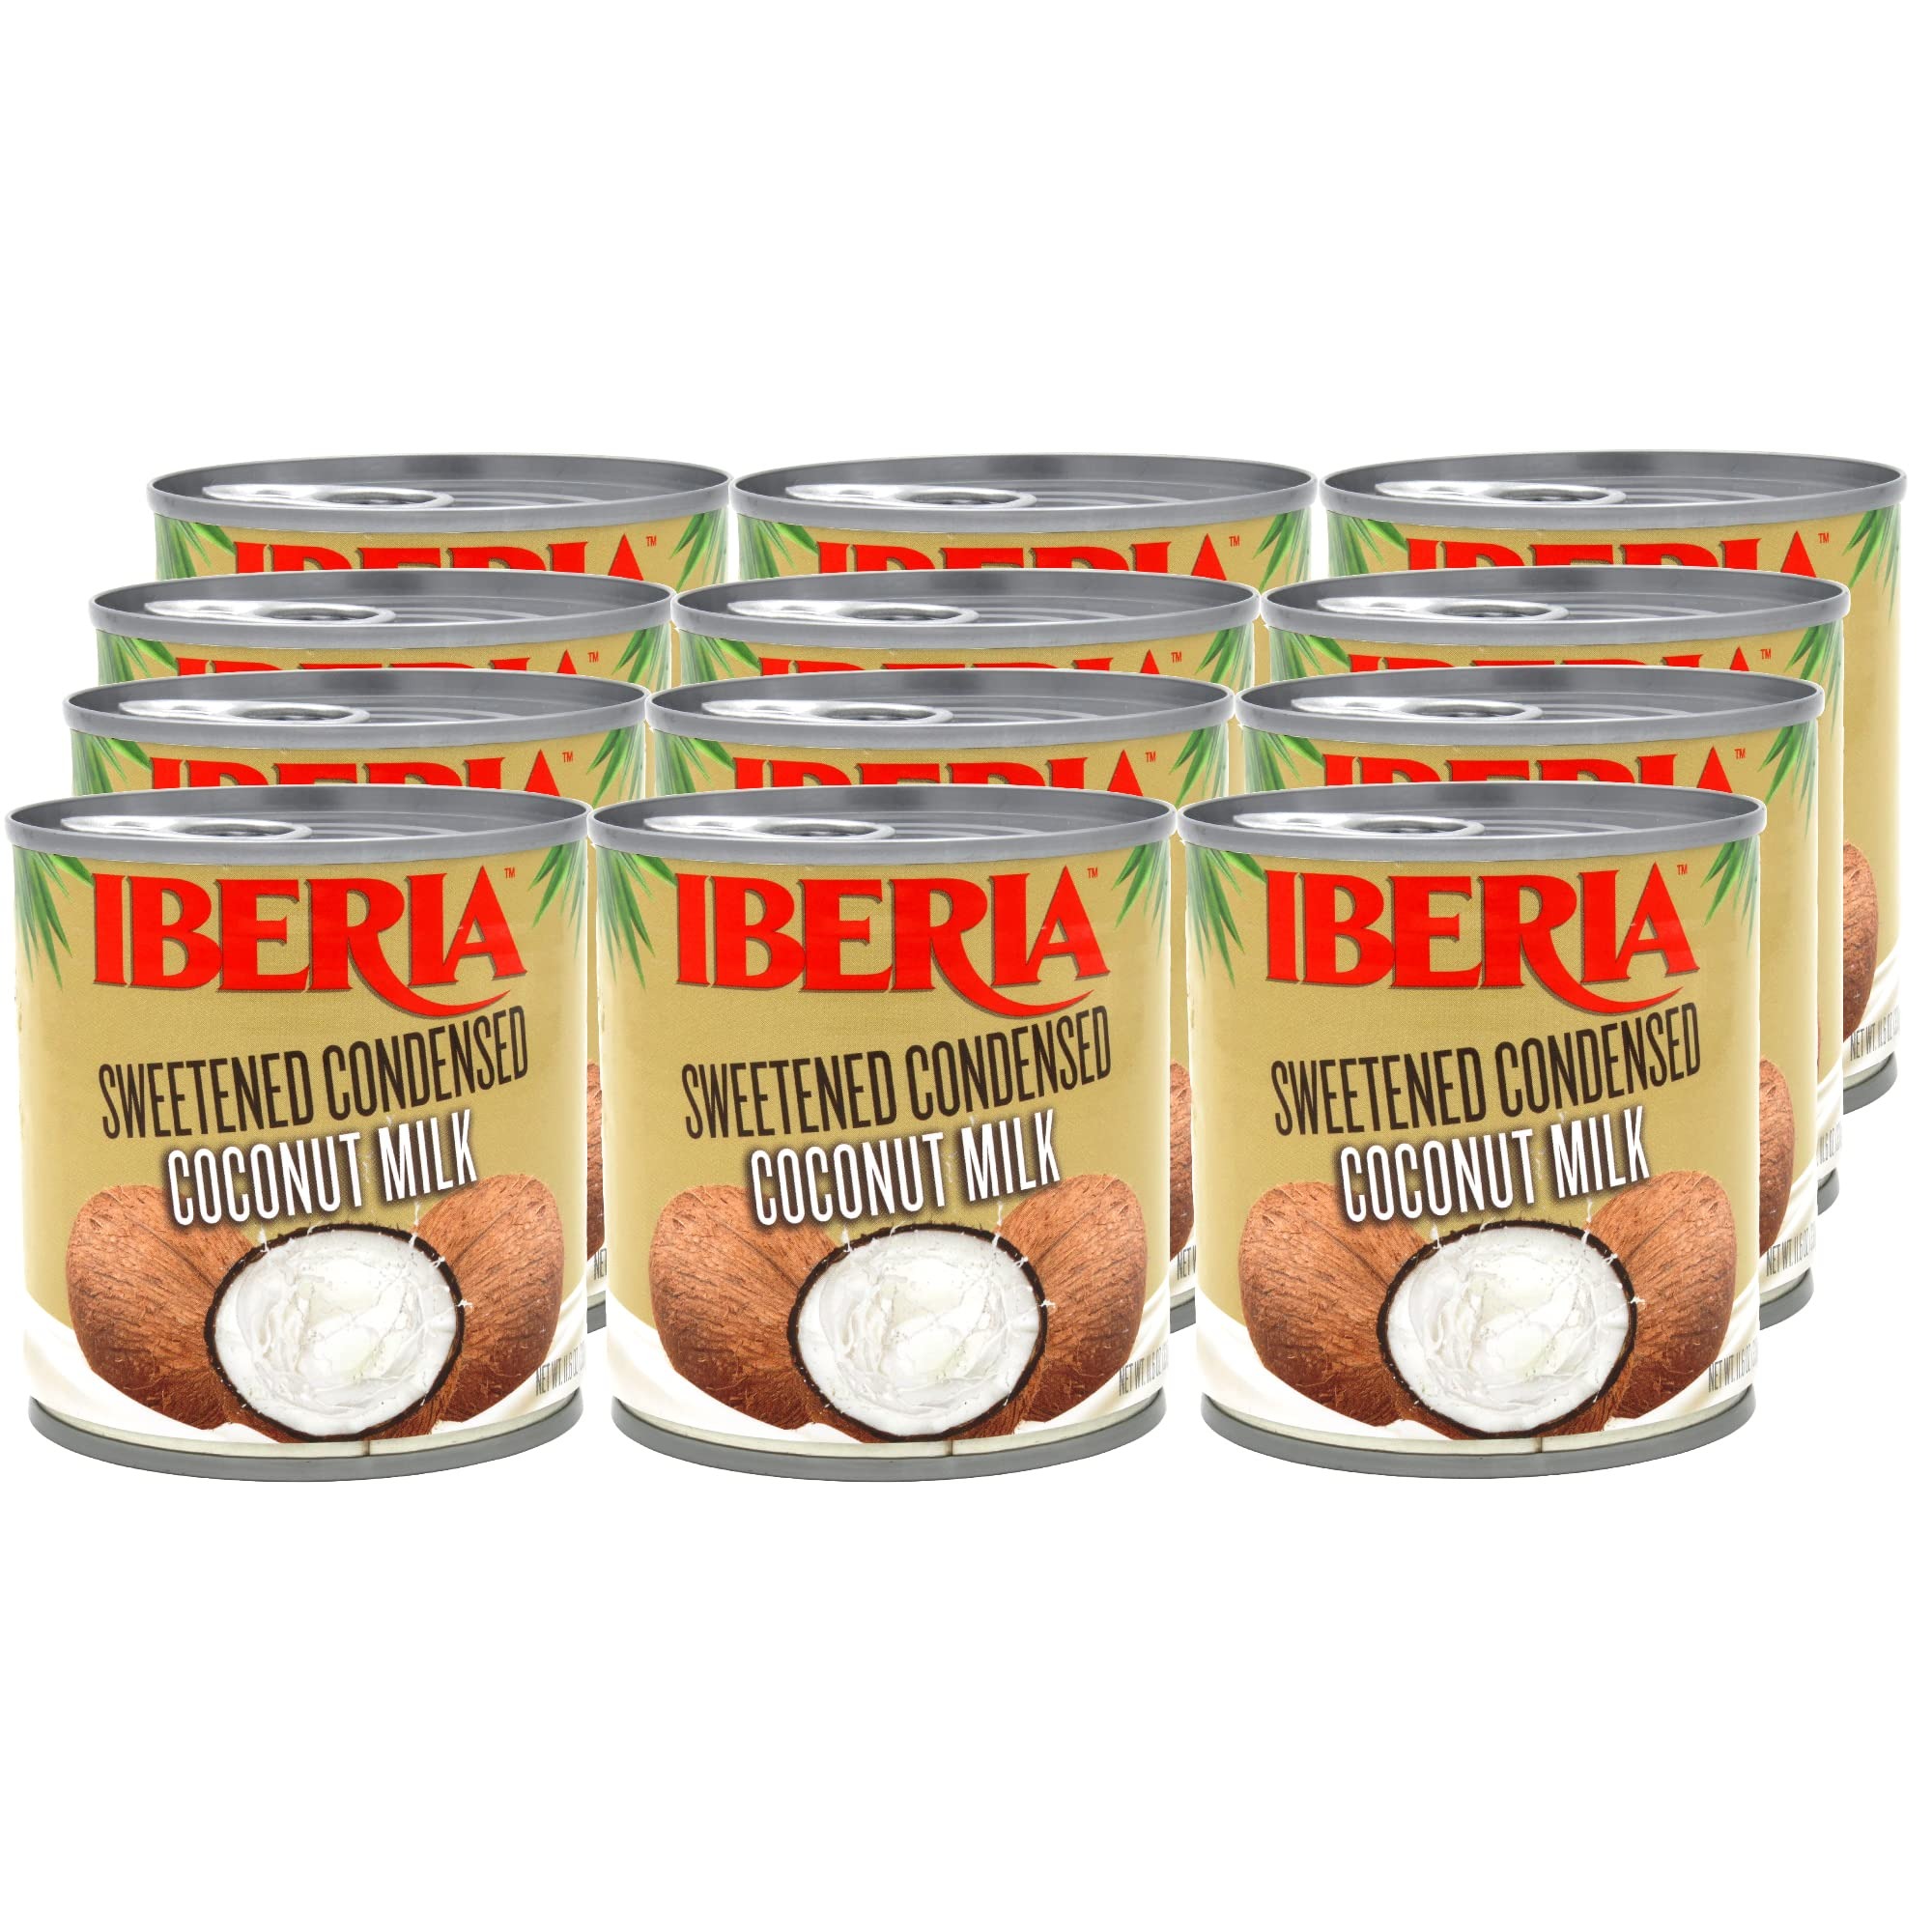
Item Name: Iberia Sweetened Condensed Coconut Milk, 11.6 Oz (Pack of 12)
Bullet Point 1: WONDERFUL TASTE: If you like the taste of coconuts you'd love Iberia Sweetened Coconut Condensed Milk. It boasts a wonderful coconut flavor with perfect sweetness to suit a variety of recipes.
Bullet Point 2: PERFECT NON DAIRY ALTERNATIVE: Full of rich coconut flavor, Iberia Coconut Condensed Milk is perfect for those who are lactose intolerant or vegan.
Bullet Point 3: VERSATILE: Stir into your coffee or tea or pour it over berries, ice cream or cakes. Chill in the fridge, then spread on your favorite dessert. Iberia Sweetened Condensed Coconut Milk is sure to become a hit in your recipes.
Bullet Point 4: FULL OF CALCIUM: Iberia Sweetened Coconut Condensed Milk is a great source of calcium and is dairy, lactose, and trans fat free.
Bullet Point 5: PACK OF 12
Value: 139.2
Unit: Ounce

Price: 10.035